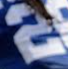
Number: 2